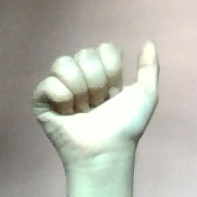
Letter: dhad